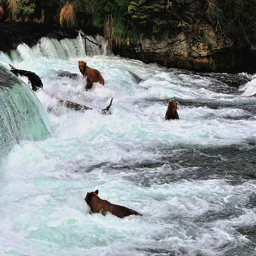
Three bears swimming in a rushing river surrounded by greenery.
Three bears are in a fast moving river.
Some animals that are in the water together.
Three bears swimming in the water near a waterfall.
Three bears in the rapids of a river.